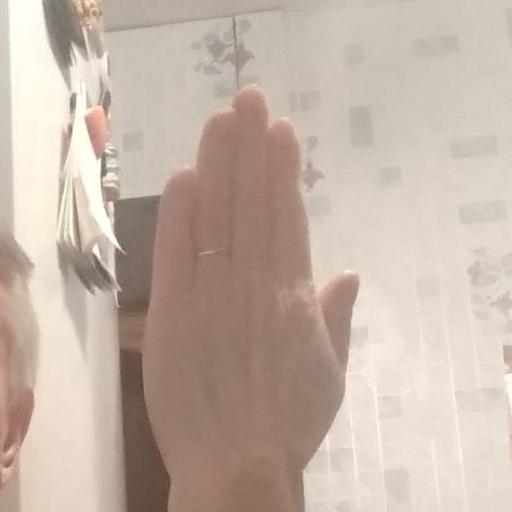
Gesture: stop_inverted